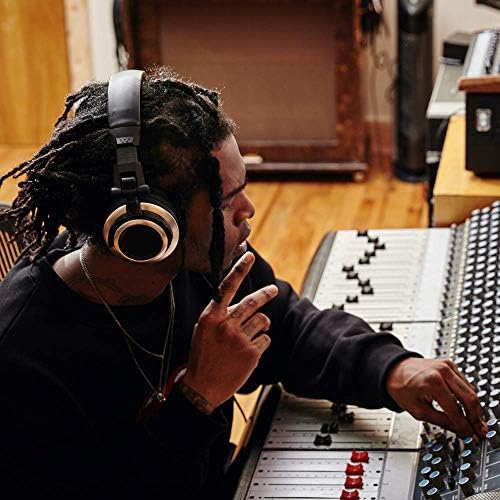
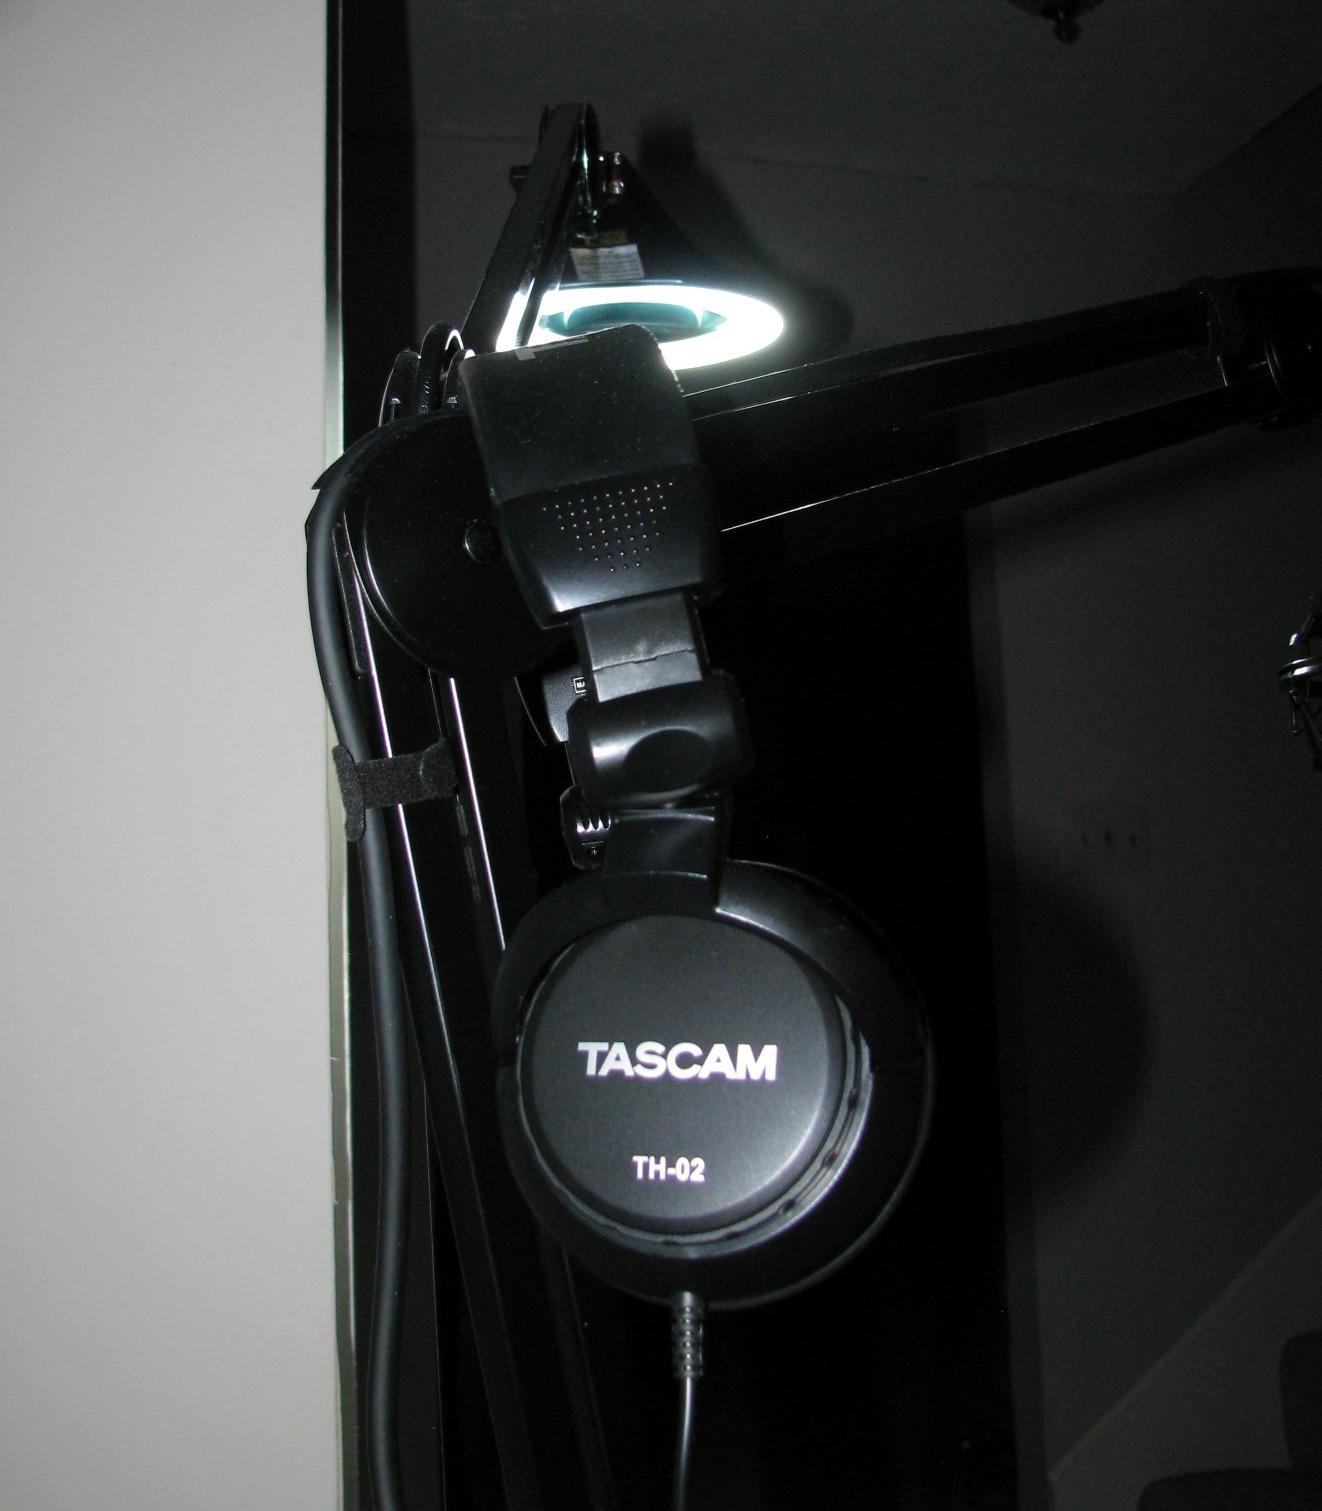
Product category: headphones
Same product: no